Accidental Gods

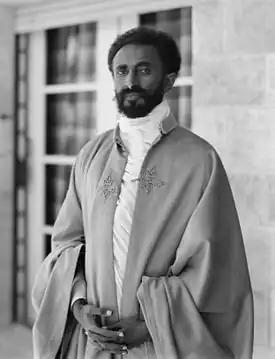
Haile Selassie I of Ethiopia

The first instance of deification that Subin analyzes is that of the Ethiopian emperor Haile Selassie. Residents of Jamaica had for some time been prophesizing the emergence of a Black deity from Ethiopia, the only nation in Africa that by that point had not been colonized. Jamaicans had become enraptured by a biography on Selassie that had appeared in an issue of "National Geographic", exalting the emperor as the latest member of a lineage that went back to King Solomon and the Queen of Sheba, with Subin writing that "by the 1950s, men in Kingston were preaching with the Bible in one hand and a copy of "National Geographic" in the other". Selassie's own attempts at dissuading his followers were unsuccessful; the Rastafarians (as they became known) concluded that since the Bible teaches "He that humbleth himself shall be exalted", then their god would naturally deny his own divinity. This deification of Selassie did ultimately benefit Jamaicans, Subin writes. Michael Manley, a politician who courted Rastafarian voters (and who carried a scepter given to him by Selassie), was elected by a wide margin to the office of prime minister in 1972. Manley eventually implemented numerous progressive policies and worked as a "democratizing force" in post-colonial Jamaica.